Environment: real
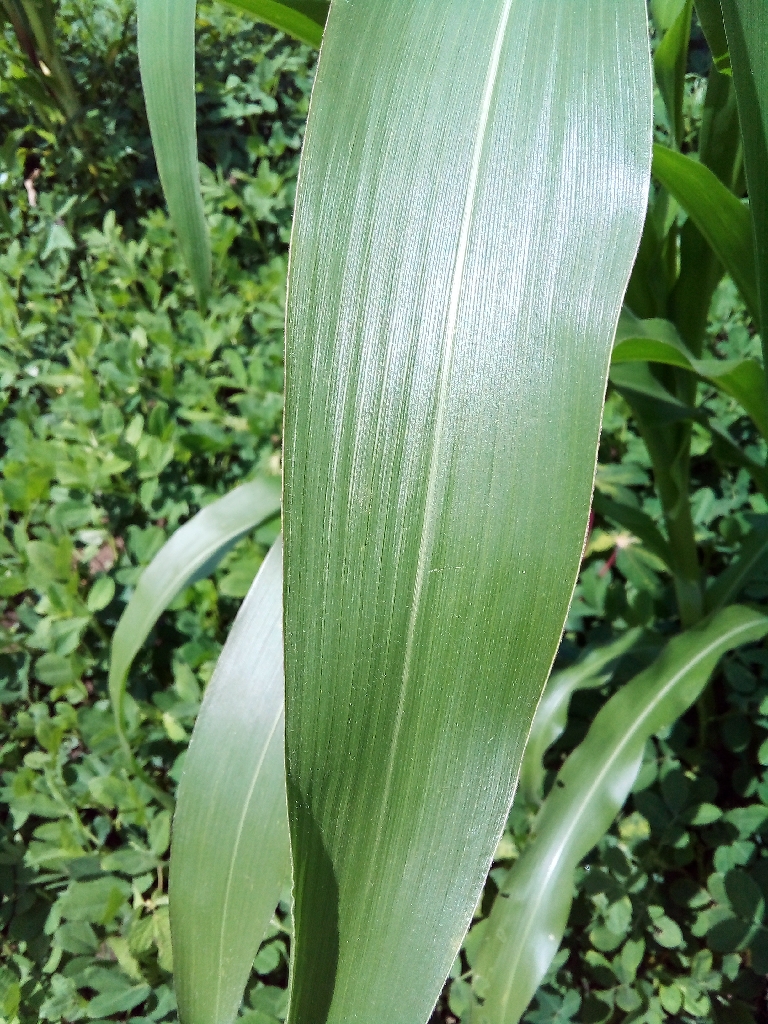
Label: healthy